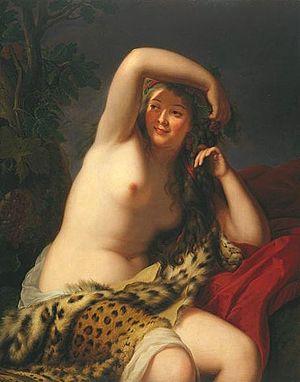
Le tableau représente une bacchante ou ménade, une adoratrice du dieu Dionysos (le Bacchus des Romains) dans la mythologie gréco-romaine.
Le musée Nissim-de-Camondo, inauguré en décembre 1936, est situé dans le 8ᵉ arrondissement de Paris, dans l'hôtel Moïse de Camondo, construit par René Sergent entre 1911 et 1914 en bordure du parc Monceau. Il abrite une collection exceptionnelle de mobilier et d'objets d'art du XVIIIᵉ siècle français dans un hôtel particulier préservé dans l'état où il était habité au début du XXᵉ siècle.
Les bacchanales étaient des fêtes religieuses célébrées dans l'Antiquité.